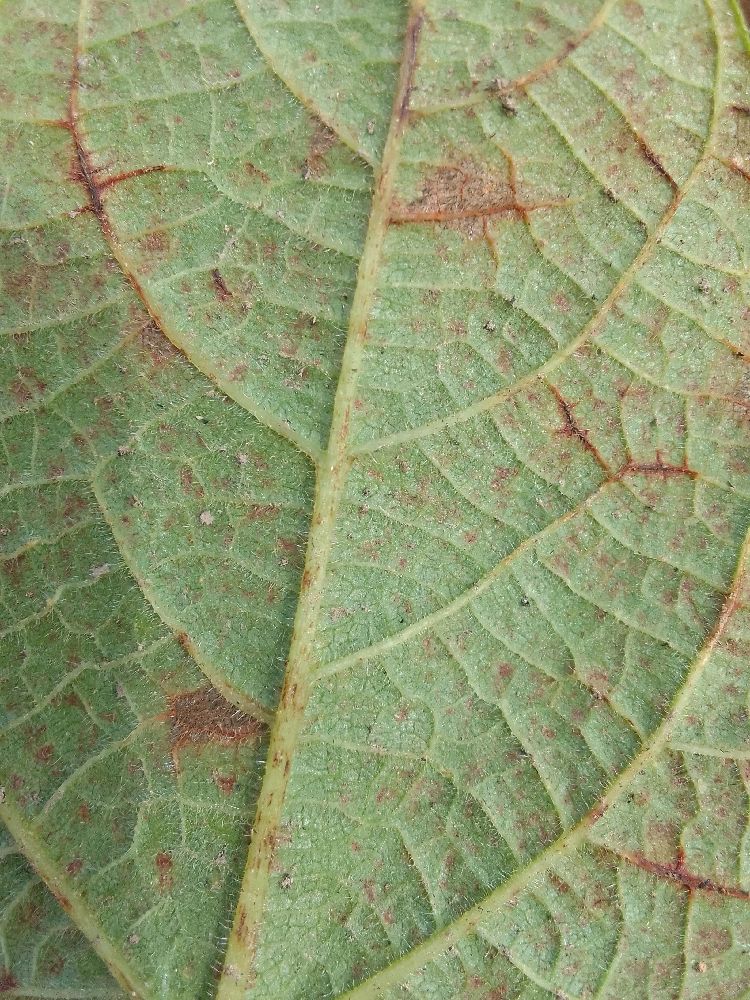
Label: anthracnose